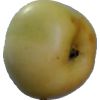
Label: Apple 6